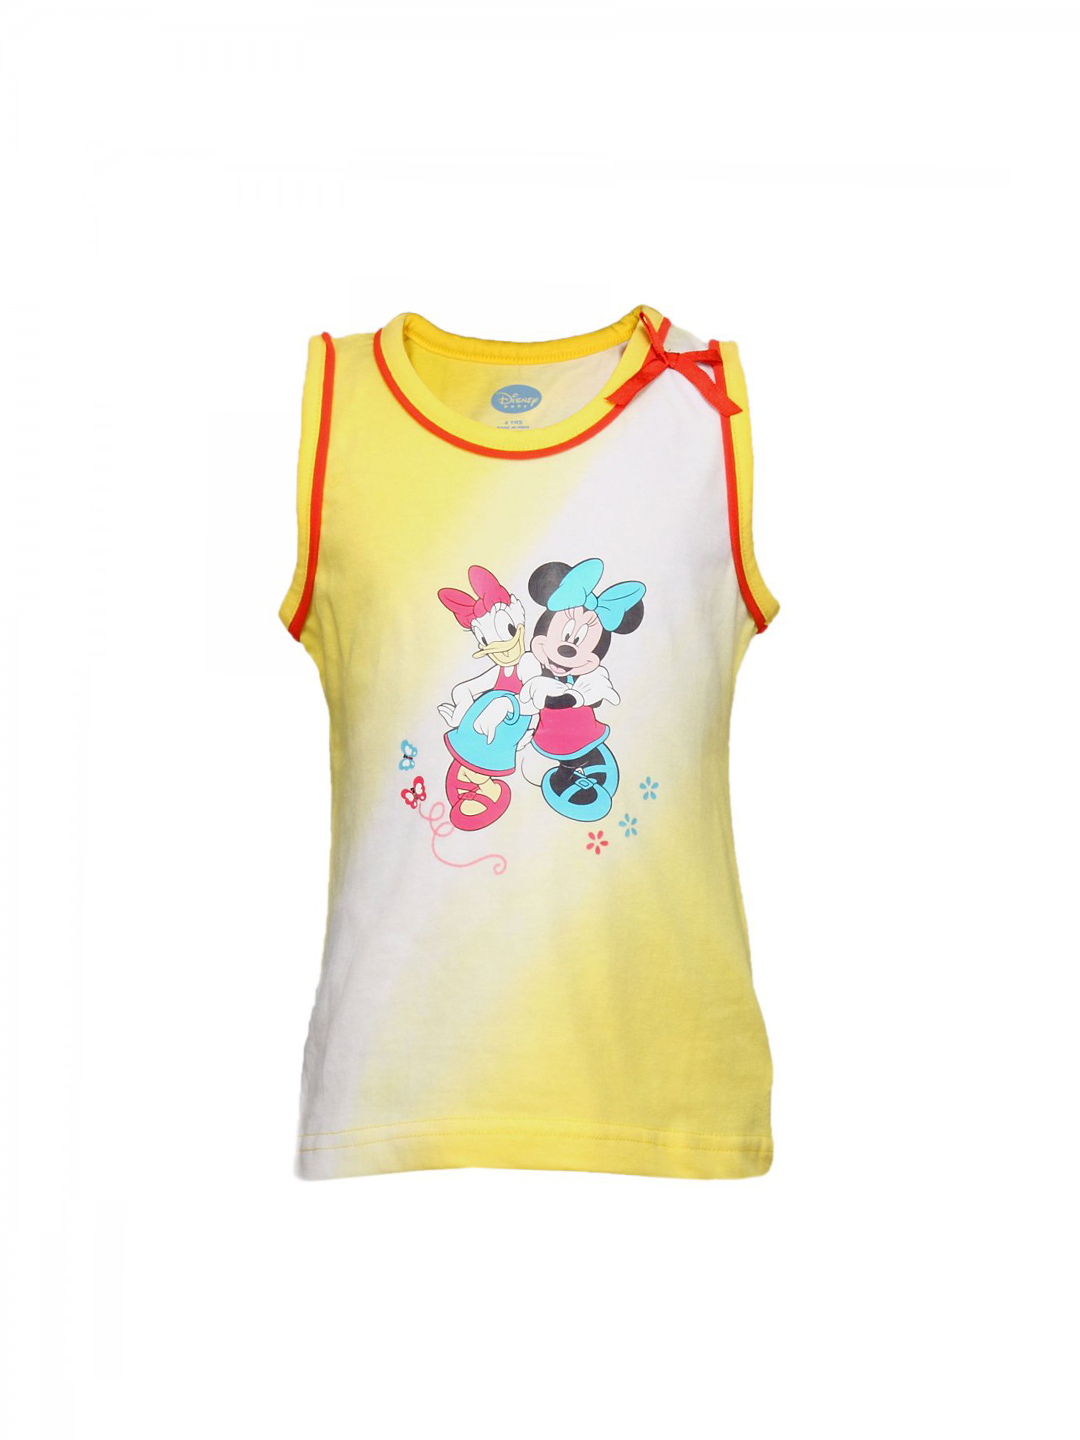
Disney Kids Girl's Minnie And Daisy Yellow Kidswear
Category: Apparel / Topwear / Tshirts
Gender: Girls
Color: Yellow
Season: Summer 2011
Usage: Casual